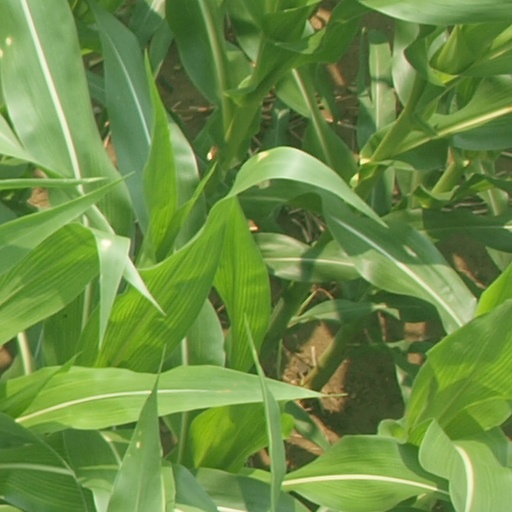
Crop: maize; corn